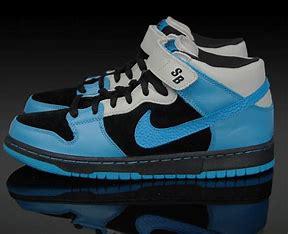
Brand: Nike
Model: Dunk Mid Pro SB